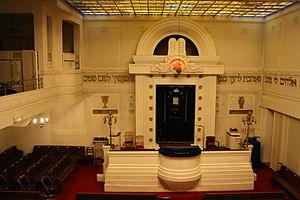
L'Union libérale israélite de France est la première synagogue libérale française, créée en 1907 et située 24, rue Copernic, dans le 16ᵉ arrondissement de Paris. Elle est aussi connue comme la Synagogue rue Copernic.
Colette Kessler, née Colette Oppenheim en 1928 et morte le 3 mai 2009, est une universitaire française spécialiste de l'enseignement du judaïsme et pionnière du dialogue judéo-chrétien. Cofondatrice du Mouvement juif libéral de France, elle est pendant plus de 30 ans vice-présidente de l'Amitié judéo-chrétienne de France.